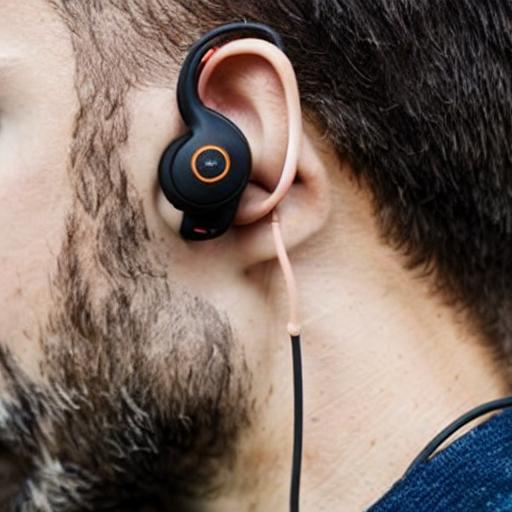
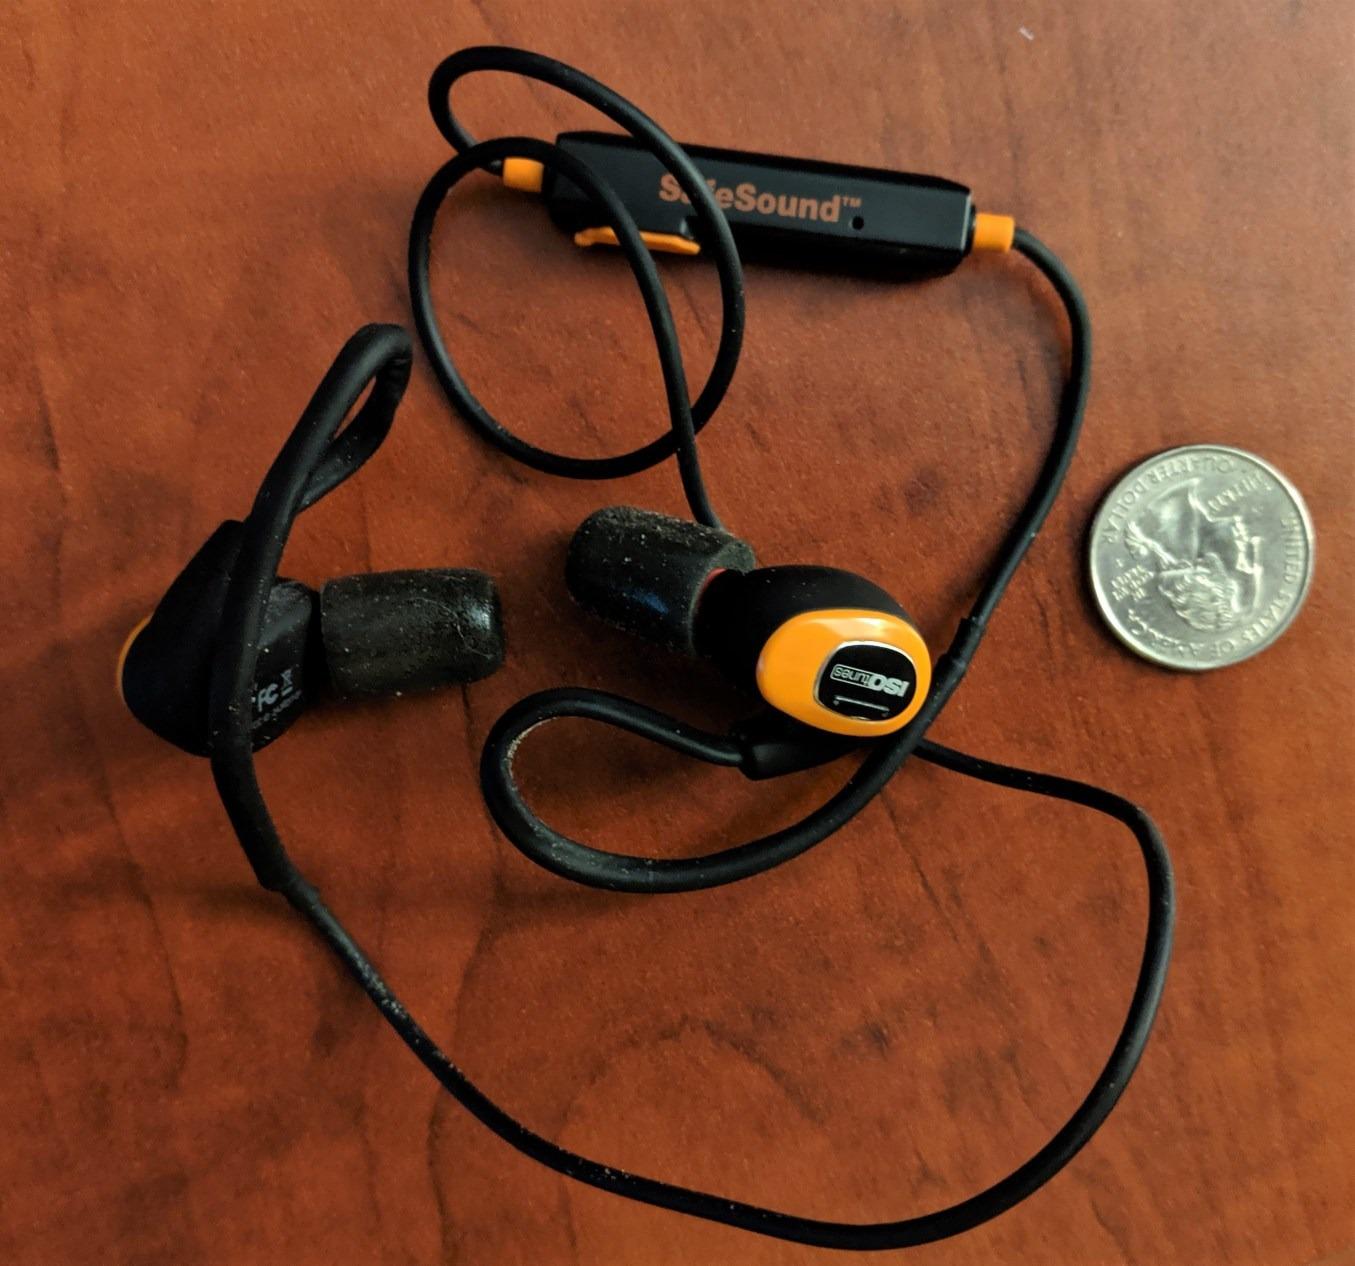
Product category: headphones
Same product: no